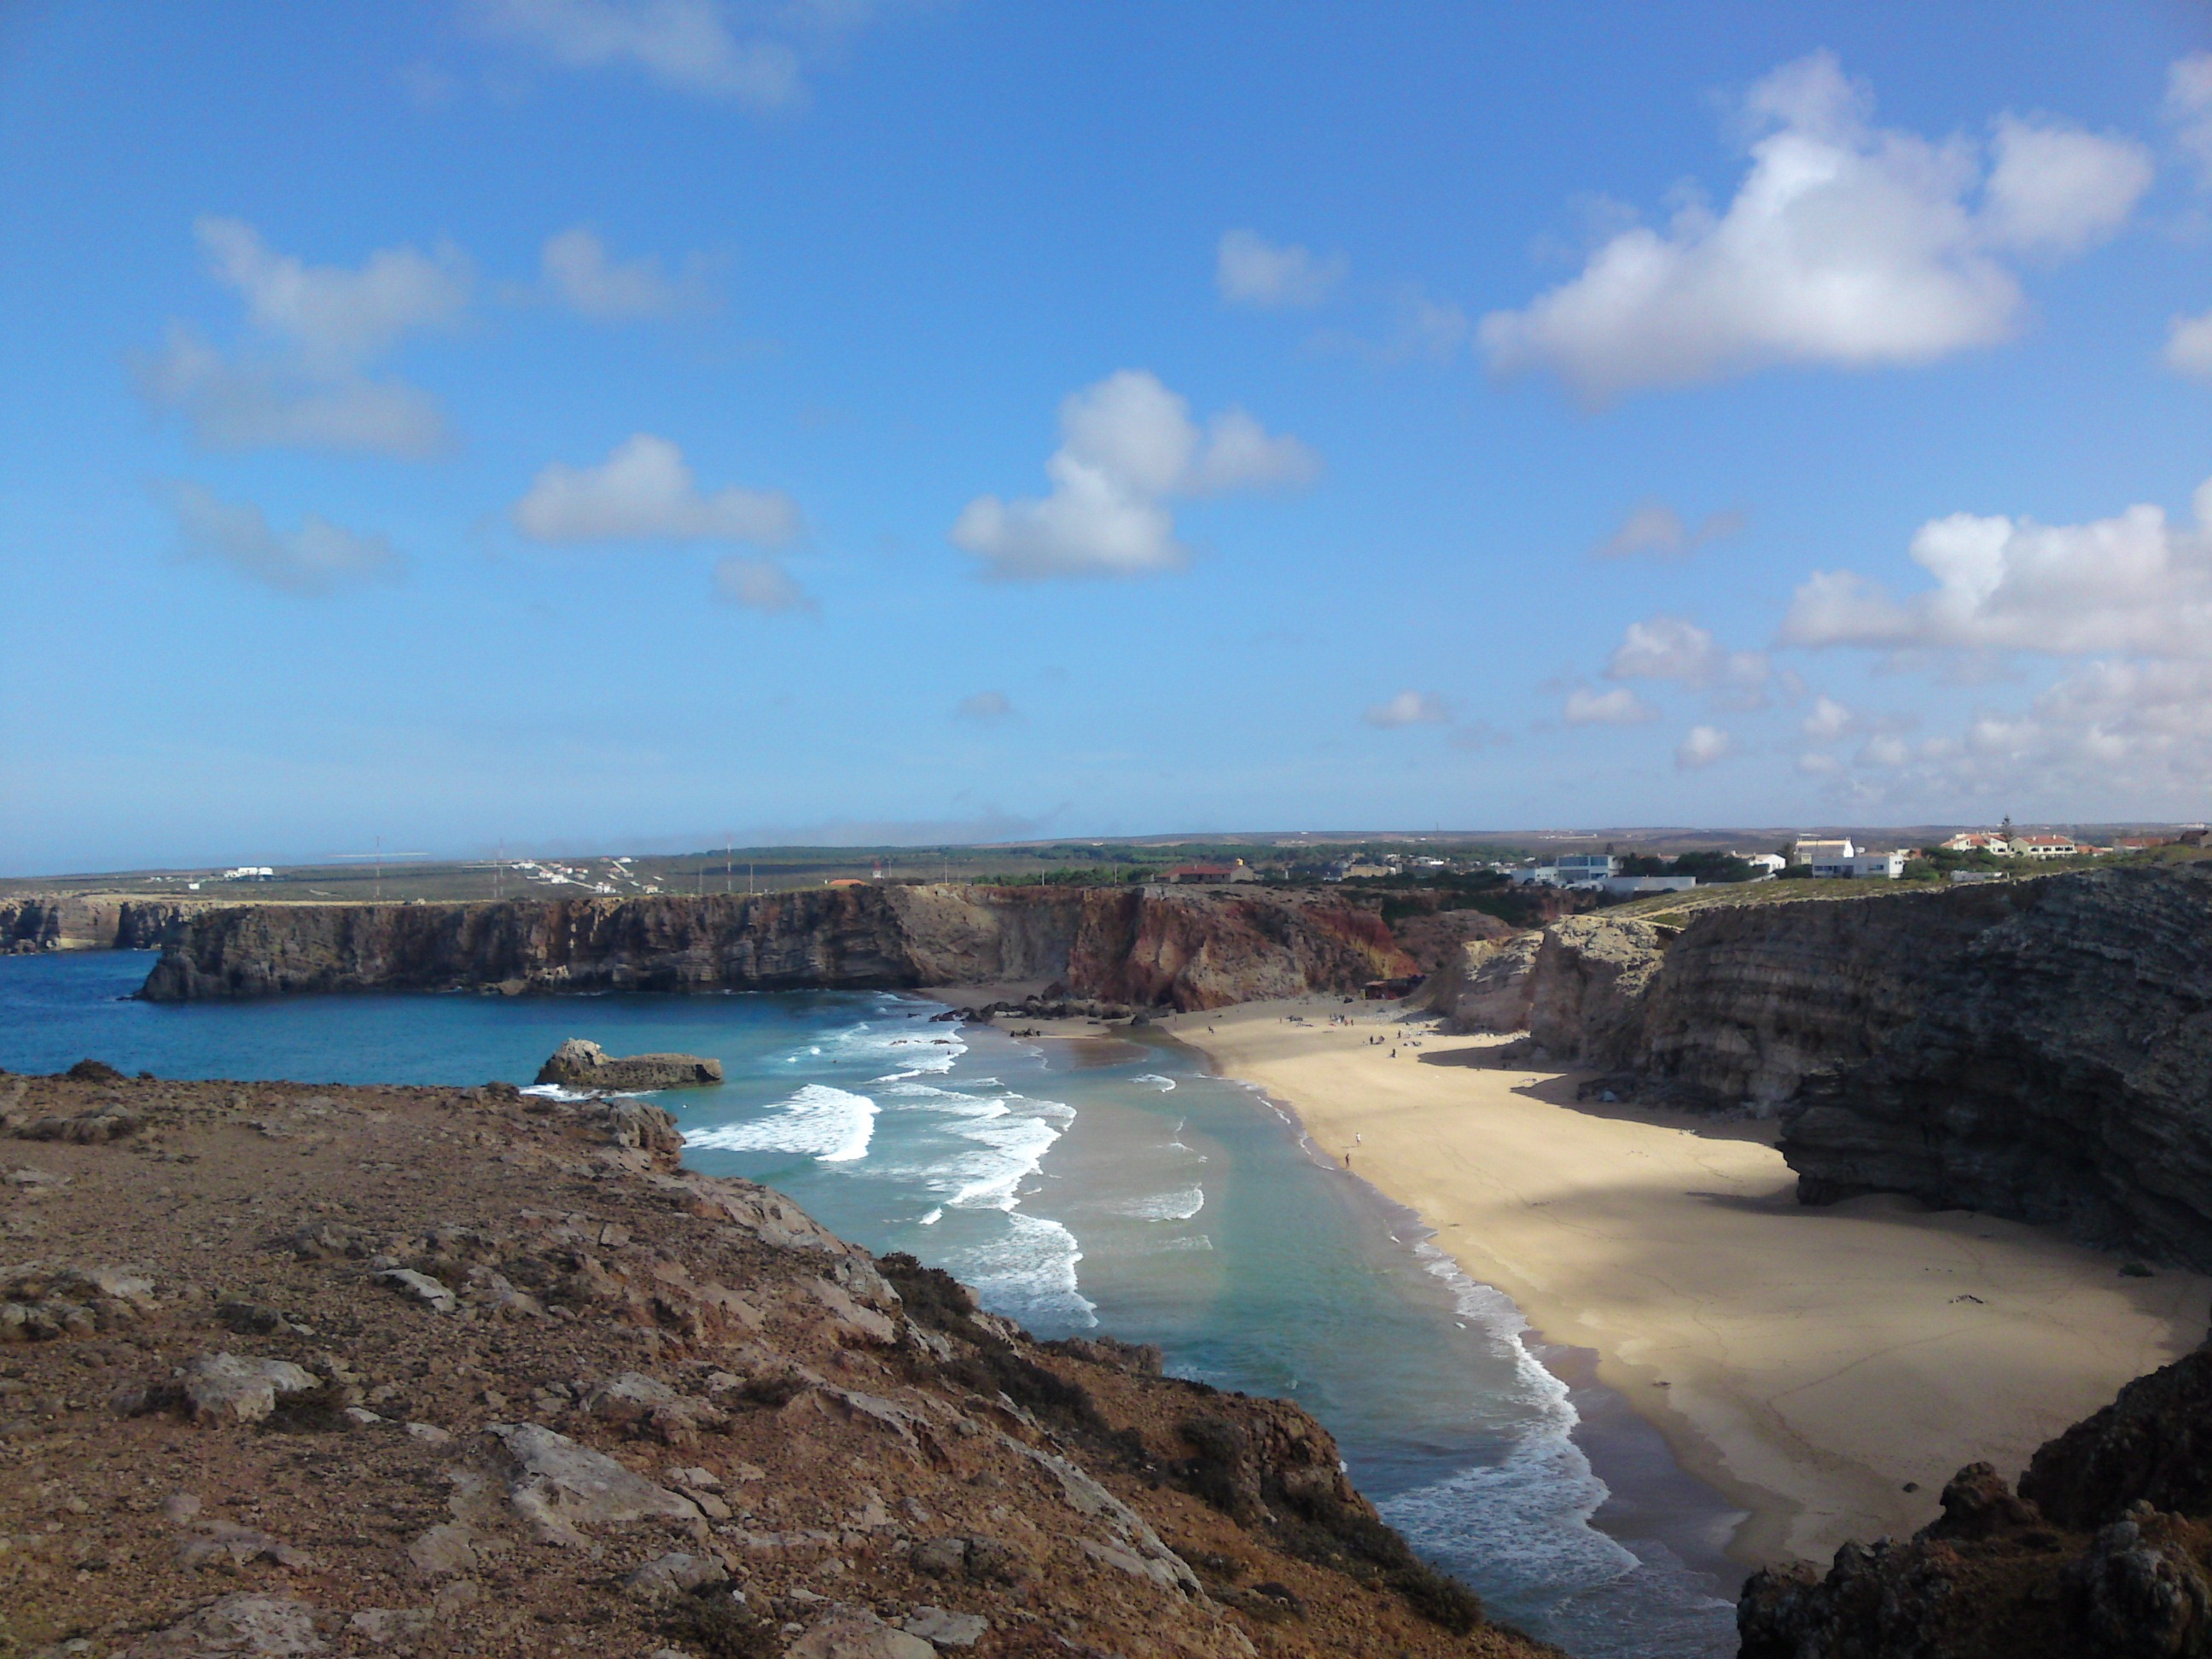
beach, sea, coast, water, nature, sand, rock, ocean, sky, sun, shore, wave, vacation, cliff, cove, holiday, bay, terrain, body of water, holidays, portugal, atlantic, booked, algarve, tides, cape, recovery, sand beach